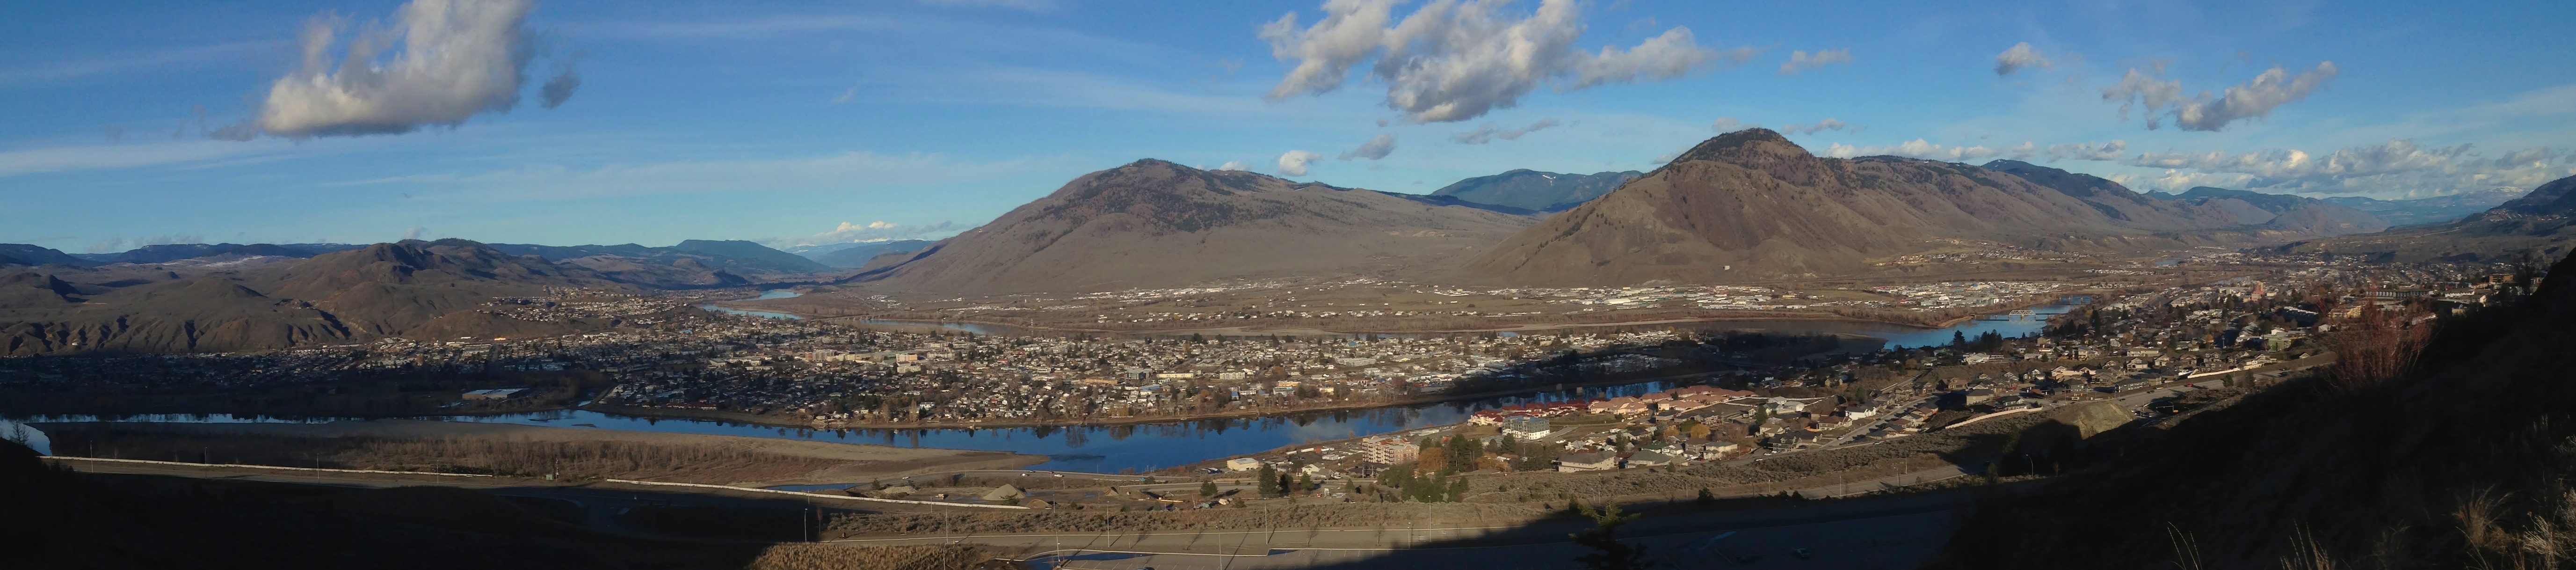
mountain, mountain range, panorama, fjord, canyon, extreme sport, alps, badlands, landform, geographical feature, mountainous landforms, glacial landform